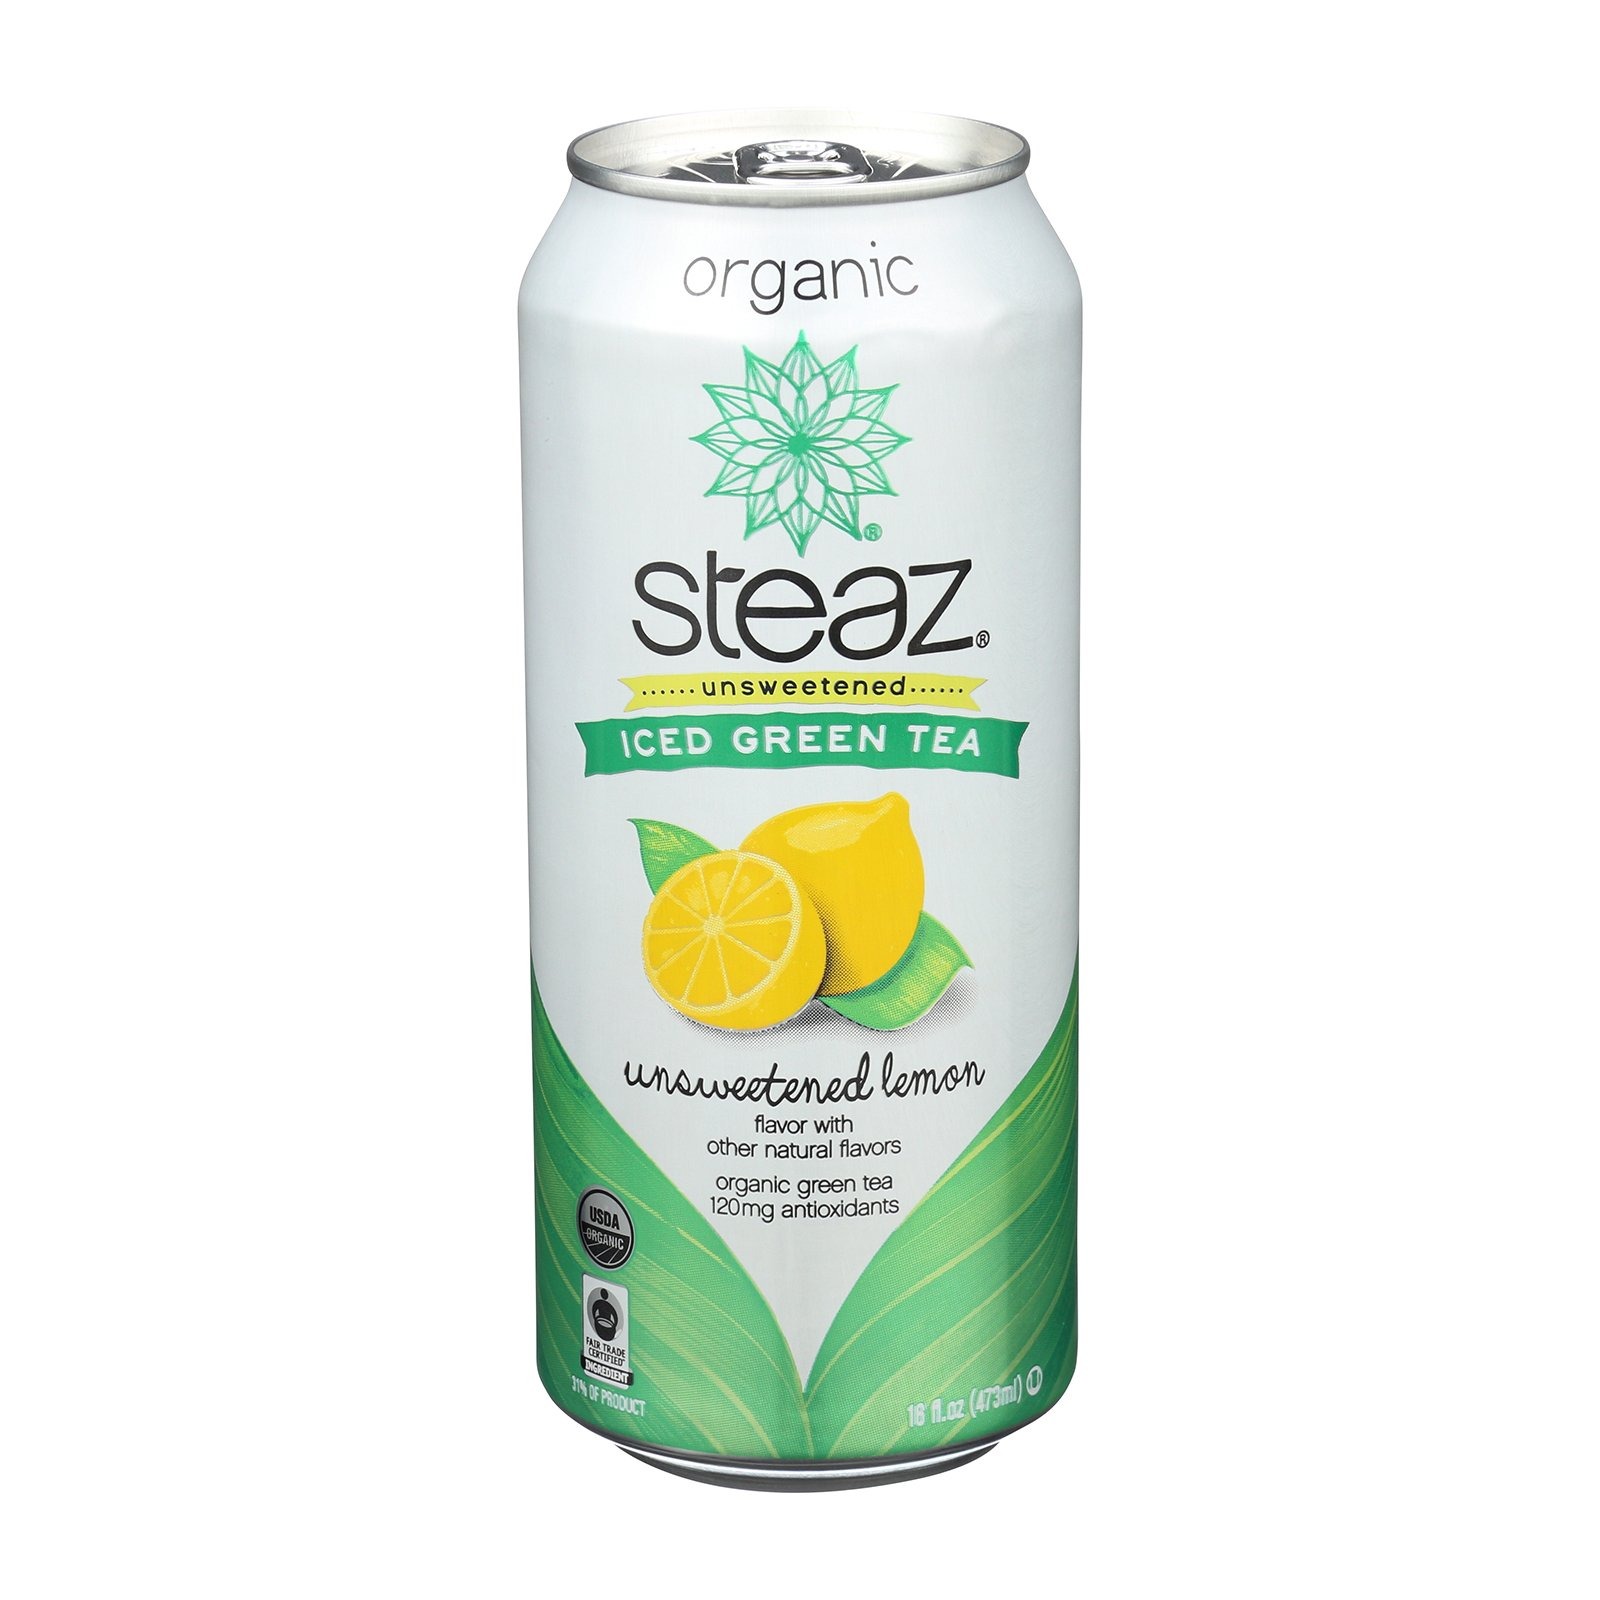
Item Name: Steaz Unsweetened Green Tea - Lemon - Case of 12-16 Fl oz.
Value: 192.0
Unit: Fl Oz

Price: 62.12